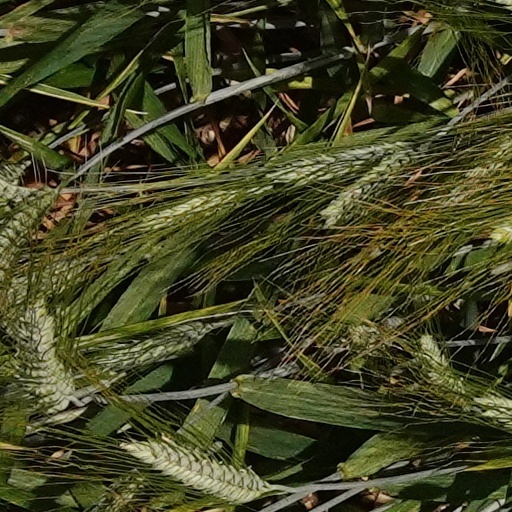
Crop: wheat